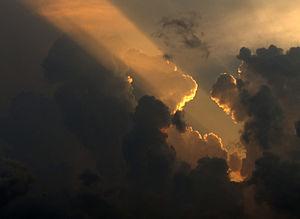
Coucher de soleil sur le Vercors, vu de Grenoble